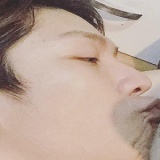
ca sĩ Kelvin Khánh